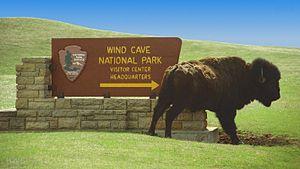
Le parc national de Wind Cave est un parc national américain situé dans l'État du Dakota du Sud. Il possède parmi les plus longues et complexes grottes du monde, qui furent protégées dès 1903 par le président Theodore Roosevelt. Il s'agissait alors du premier parc national américain créé pour protéger une cavité souterraine. Le parc présente également 11 450 hectares de prairies et de forêts de conifères. Les grottes sont connues pour leurs formations particulières de calcite ressemblant à des nids d'abeilles.